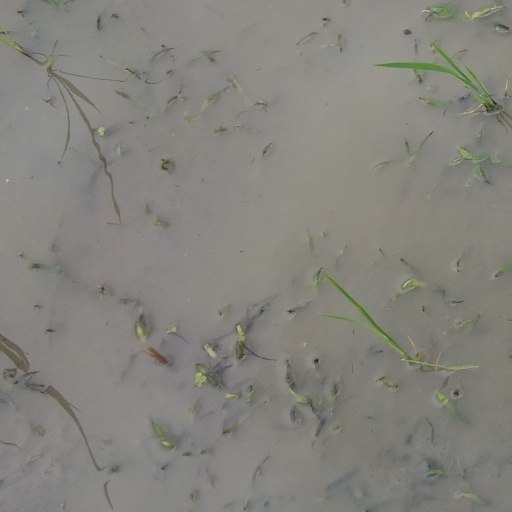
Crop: rice